Charles Dudley Daly

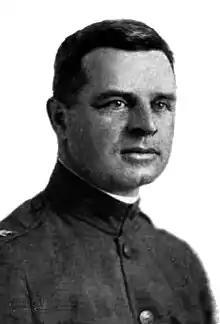

Charles Dudley Daly (October 31, 1880 – February 12, 1959) was an American football player and coach and United States Army officer. He played college football as a quarterback at Harvard University and the United States Military Academy and served as the head football coach at the latter from 1913 to 1916 and 1919 to 1922, compiling a career record of 58–13–3. Daly was inducted into the College Football Hall of Fame as a player in 1951.